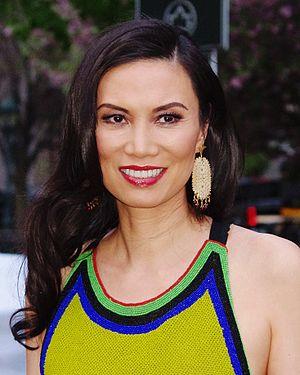
Wendi Deng Murdoch, née le 5 décembre 1968 est une femme d'affaires et personnalité publique chinoise et américaine, épouse du magnat des médias Rupert Murdoch entre 1999 et 2013.